Pacific War

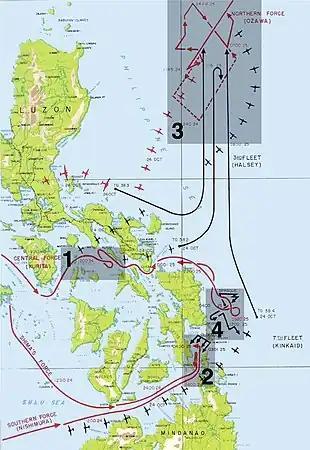
The four engagements in the Battle of Leyte Gulf

The Japanese military claimed to have sunk 468 Allied submarines during the war. In reality, only 42 American submarines were sunk in the Pacific due to hostile action, with 10 others lost to accidents or friendly fire. The Dutch lost five submarines to Japanese attacks or minefields, and the British lost three.